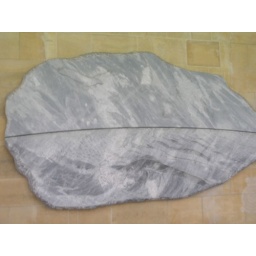
westminster abbey - bird and water sculpture in stone